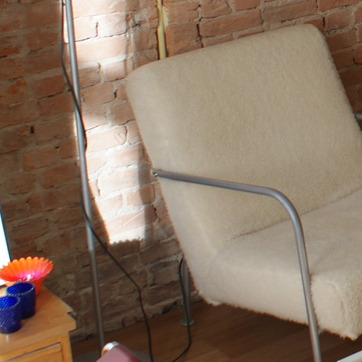
Material: metal